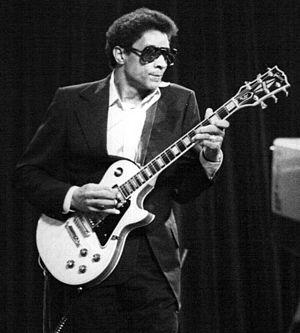
Le guitariste et chanteur de Chicago Blues Hubert Sumlin à Montreux (Suisse).
Trois-Rivières en blues est un festival de musique blues d’une durée de trois jours qui a lieu tous les ans vers la troisième semaine d'août dans la ville de Trois-Rivières au Québec depuis sa fondation en 2009. Il est chapeauté par la Corporation des événements de Trois-Rivières.
Hubert Sumlin, né le 16 novembre 1931 à Greenwood et mort le 4 décembre 2011 à Wayne, est un guitariste et chanteur de blues américain, principalement connu, depuis 1955, comme guitariste de Howlin' Wolf.